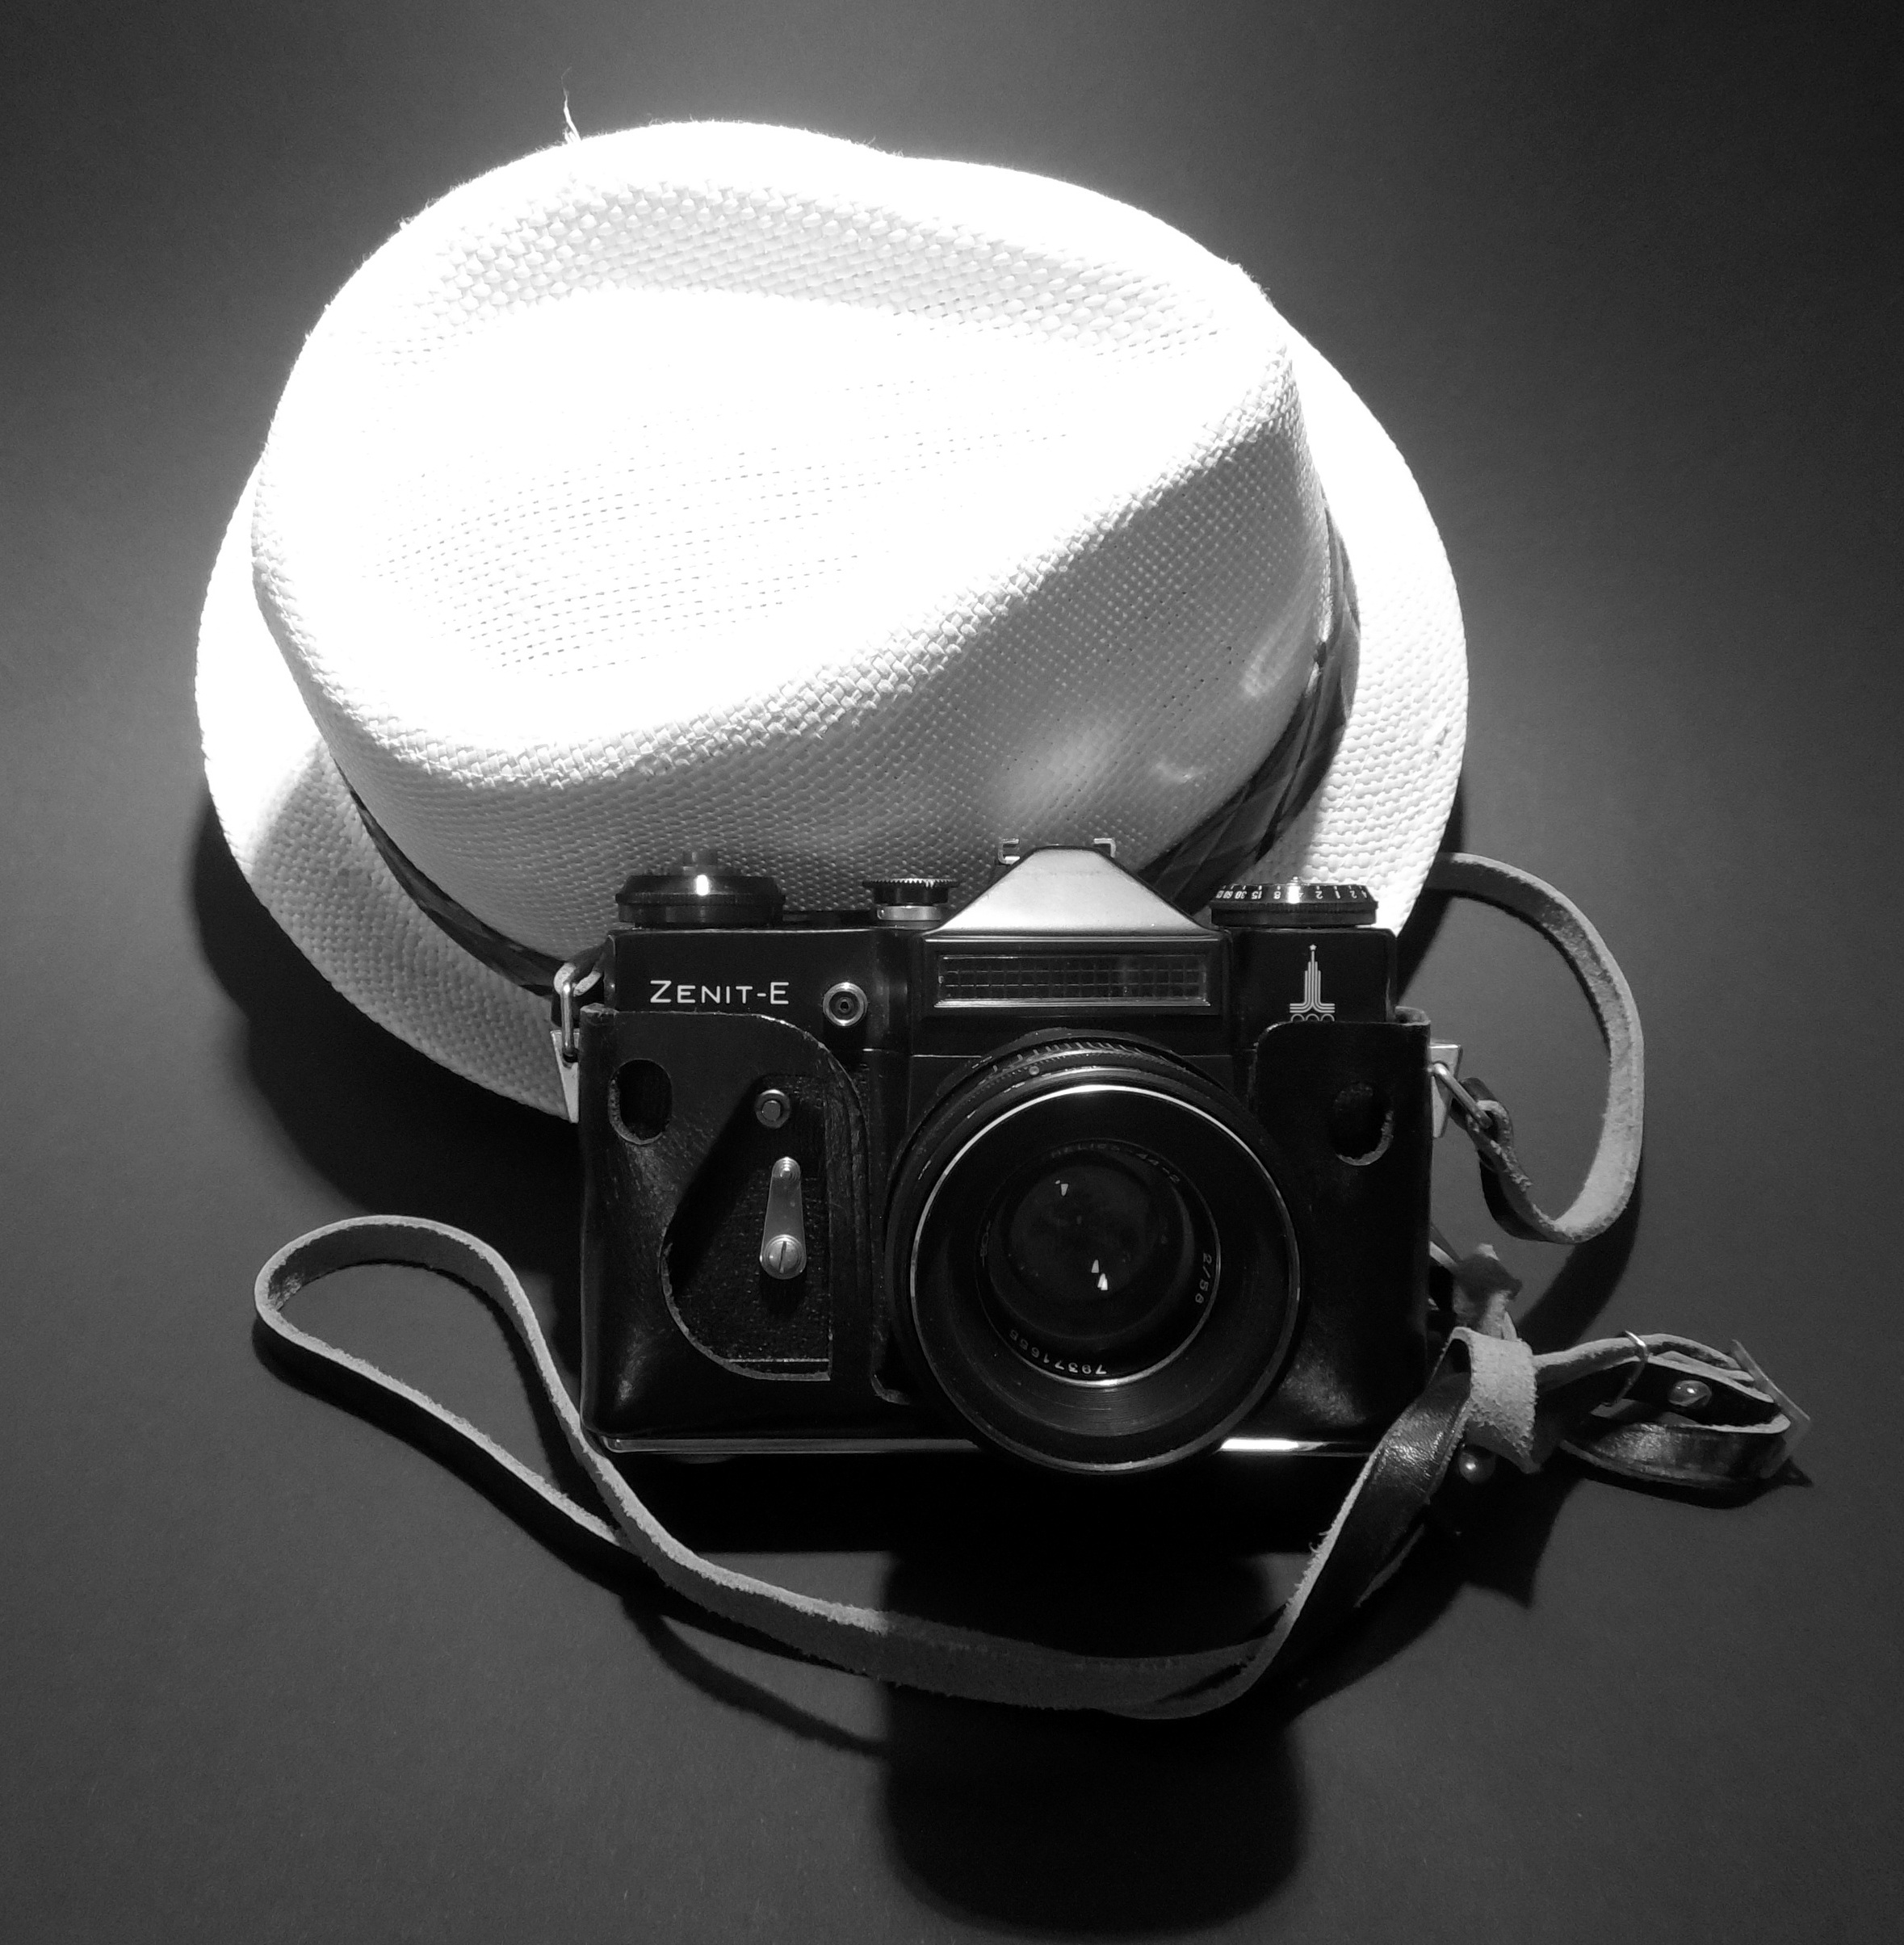
light, black and white, white, camera, vintage, retro, hat, nostalgia, clothing, black, monochrome, straw hat, product, photograph, nostalgic, camera lens, headwear, journalist, retro look, reporter, photo camera, monochrome photography, cameras optics